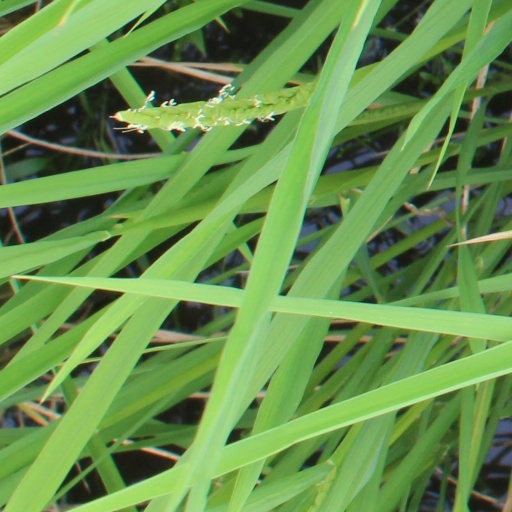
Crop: rice